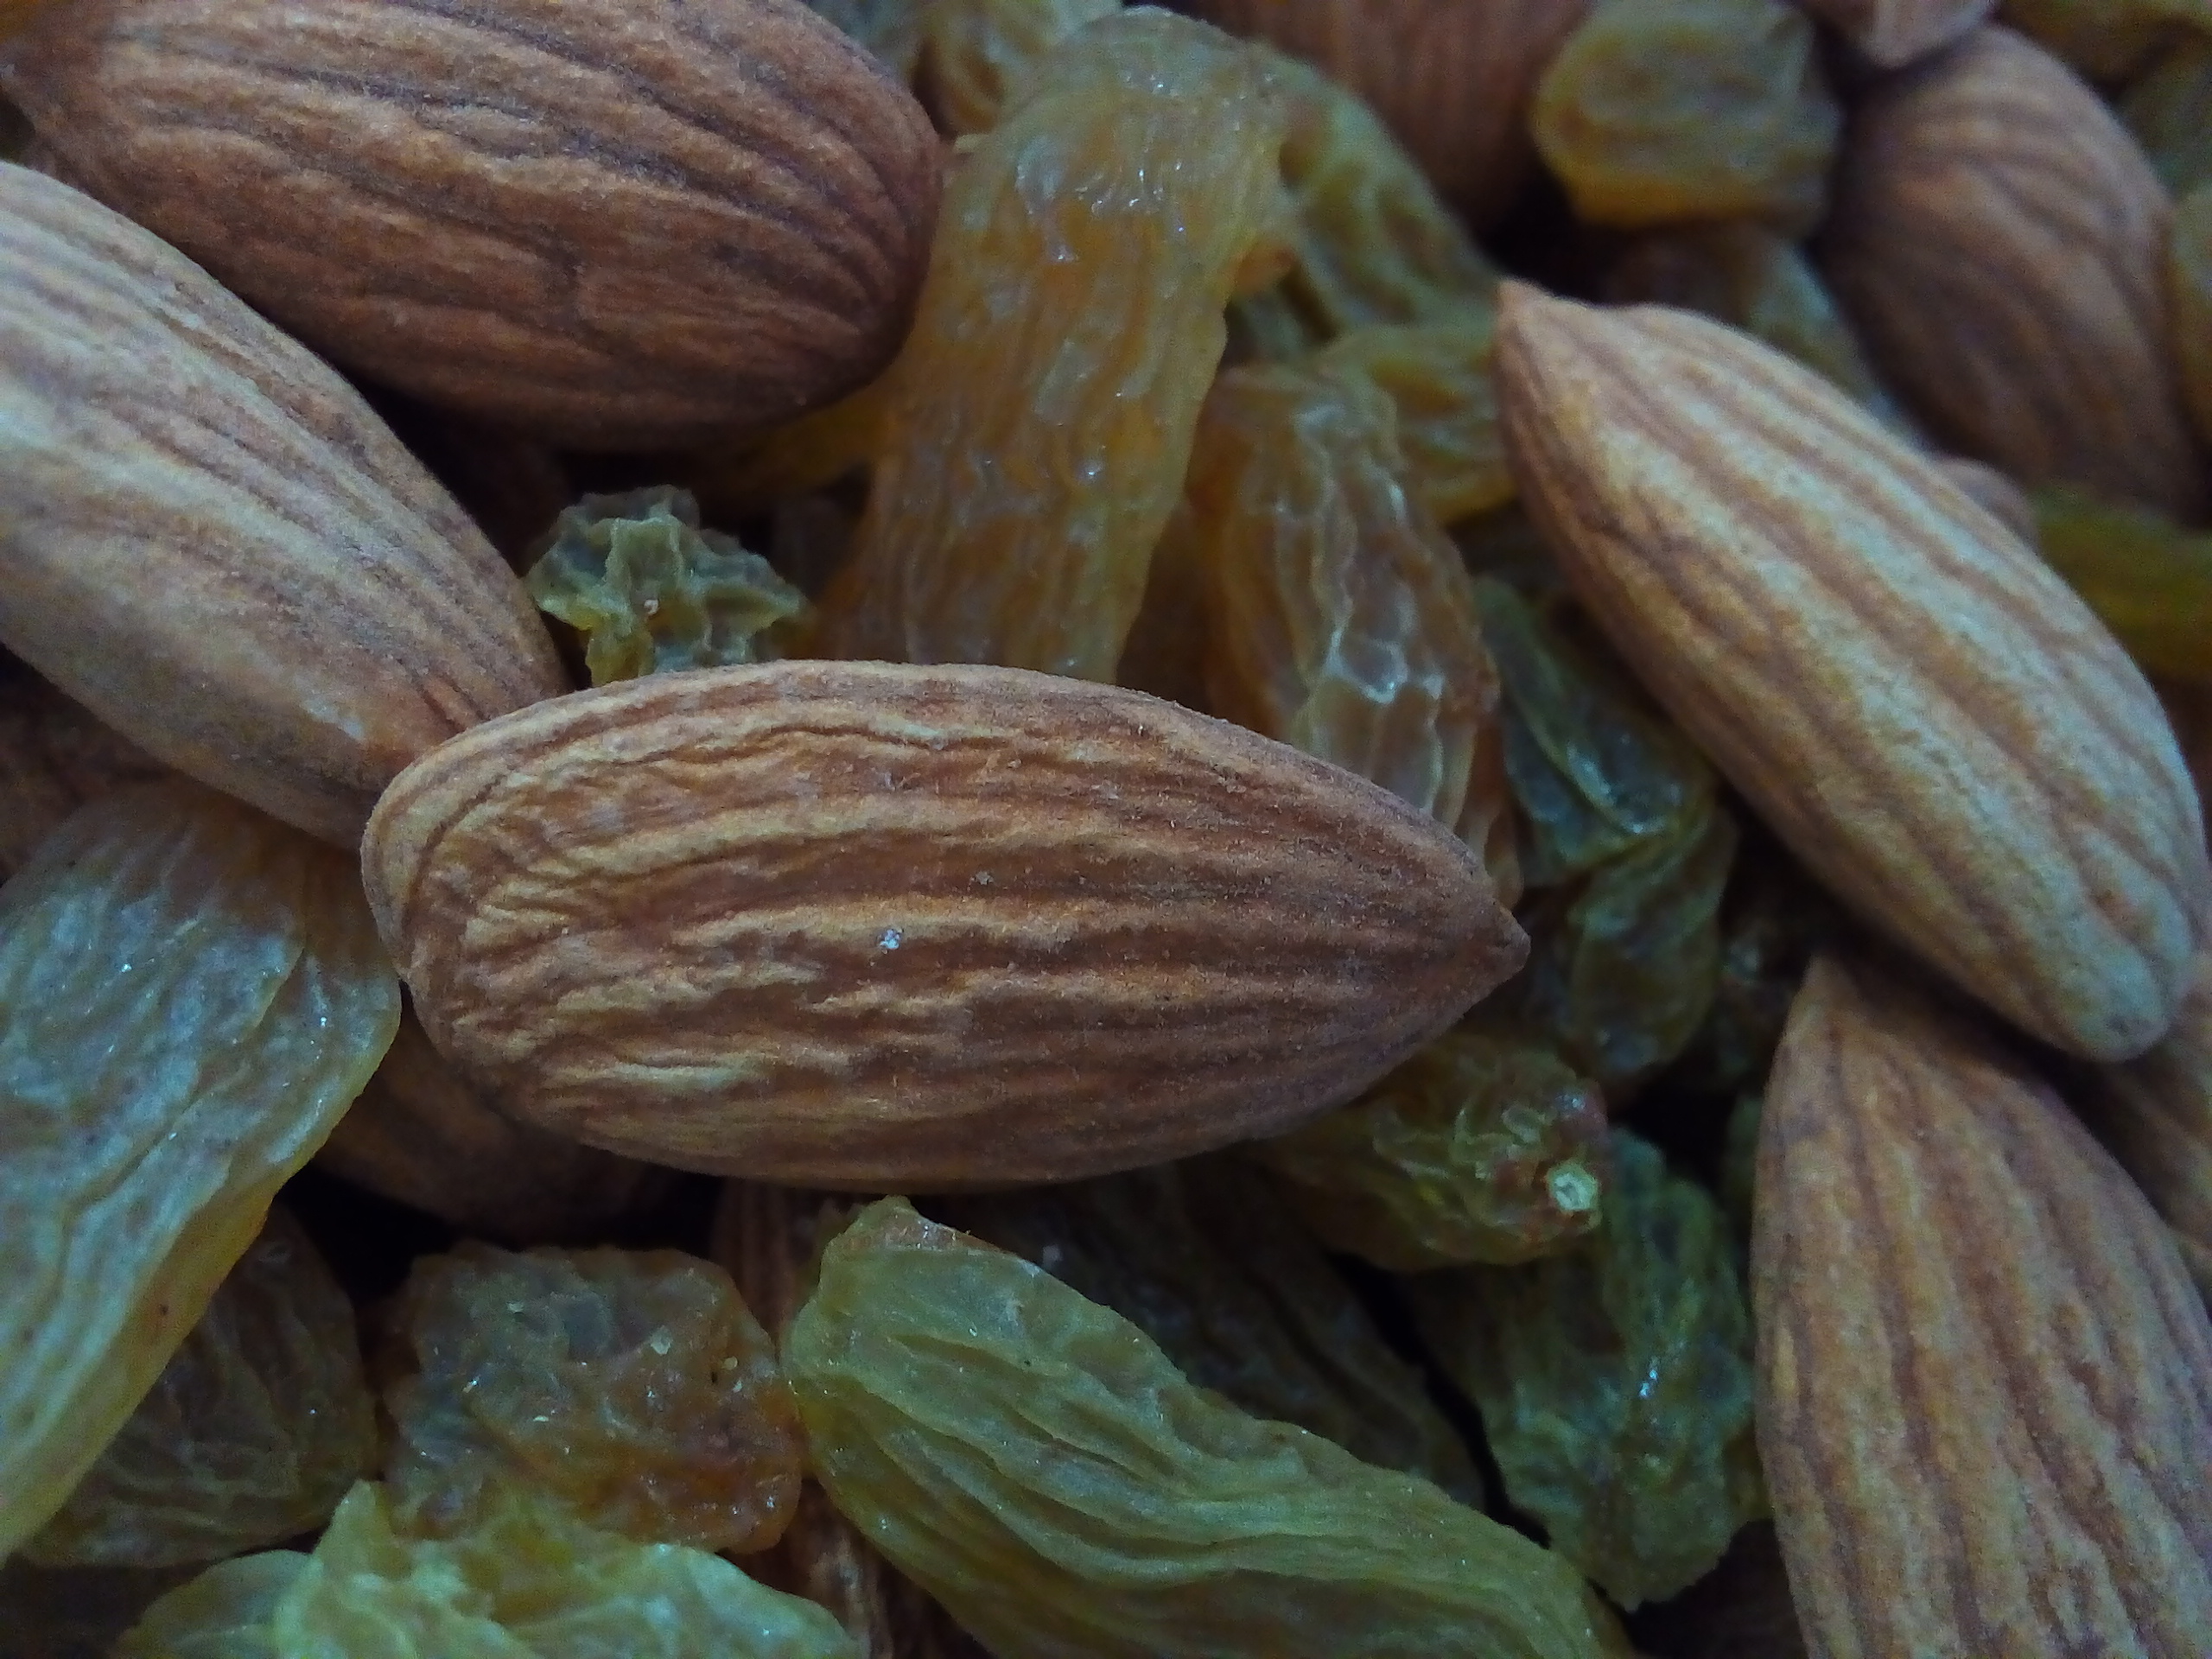
Rice seed variety: Unknown